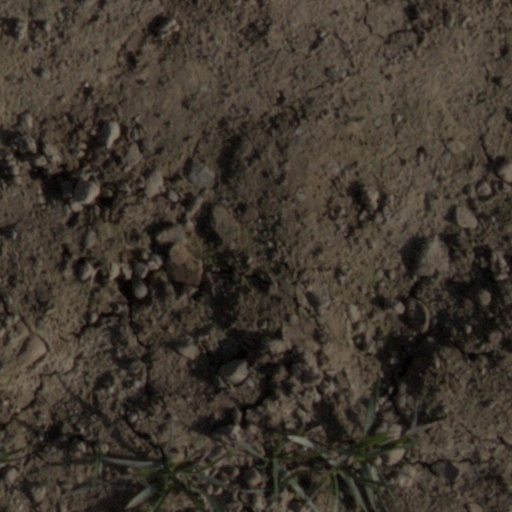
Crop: wheat